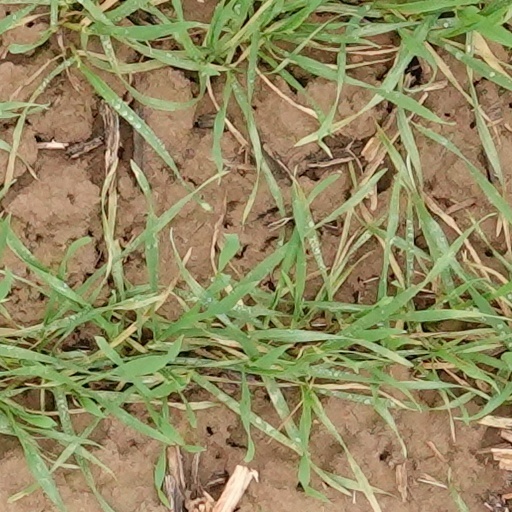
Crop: wheat